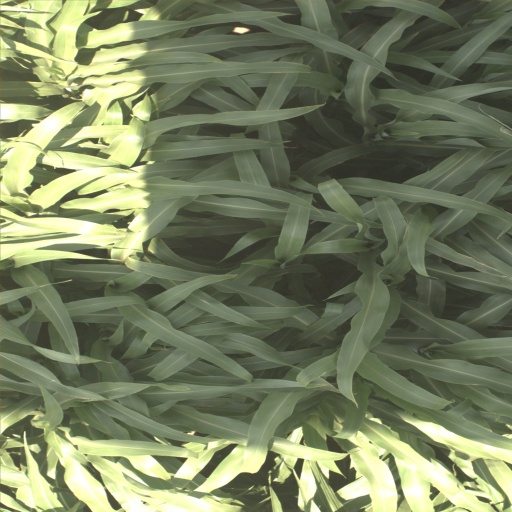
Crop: sorghum